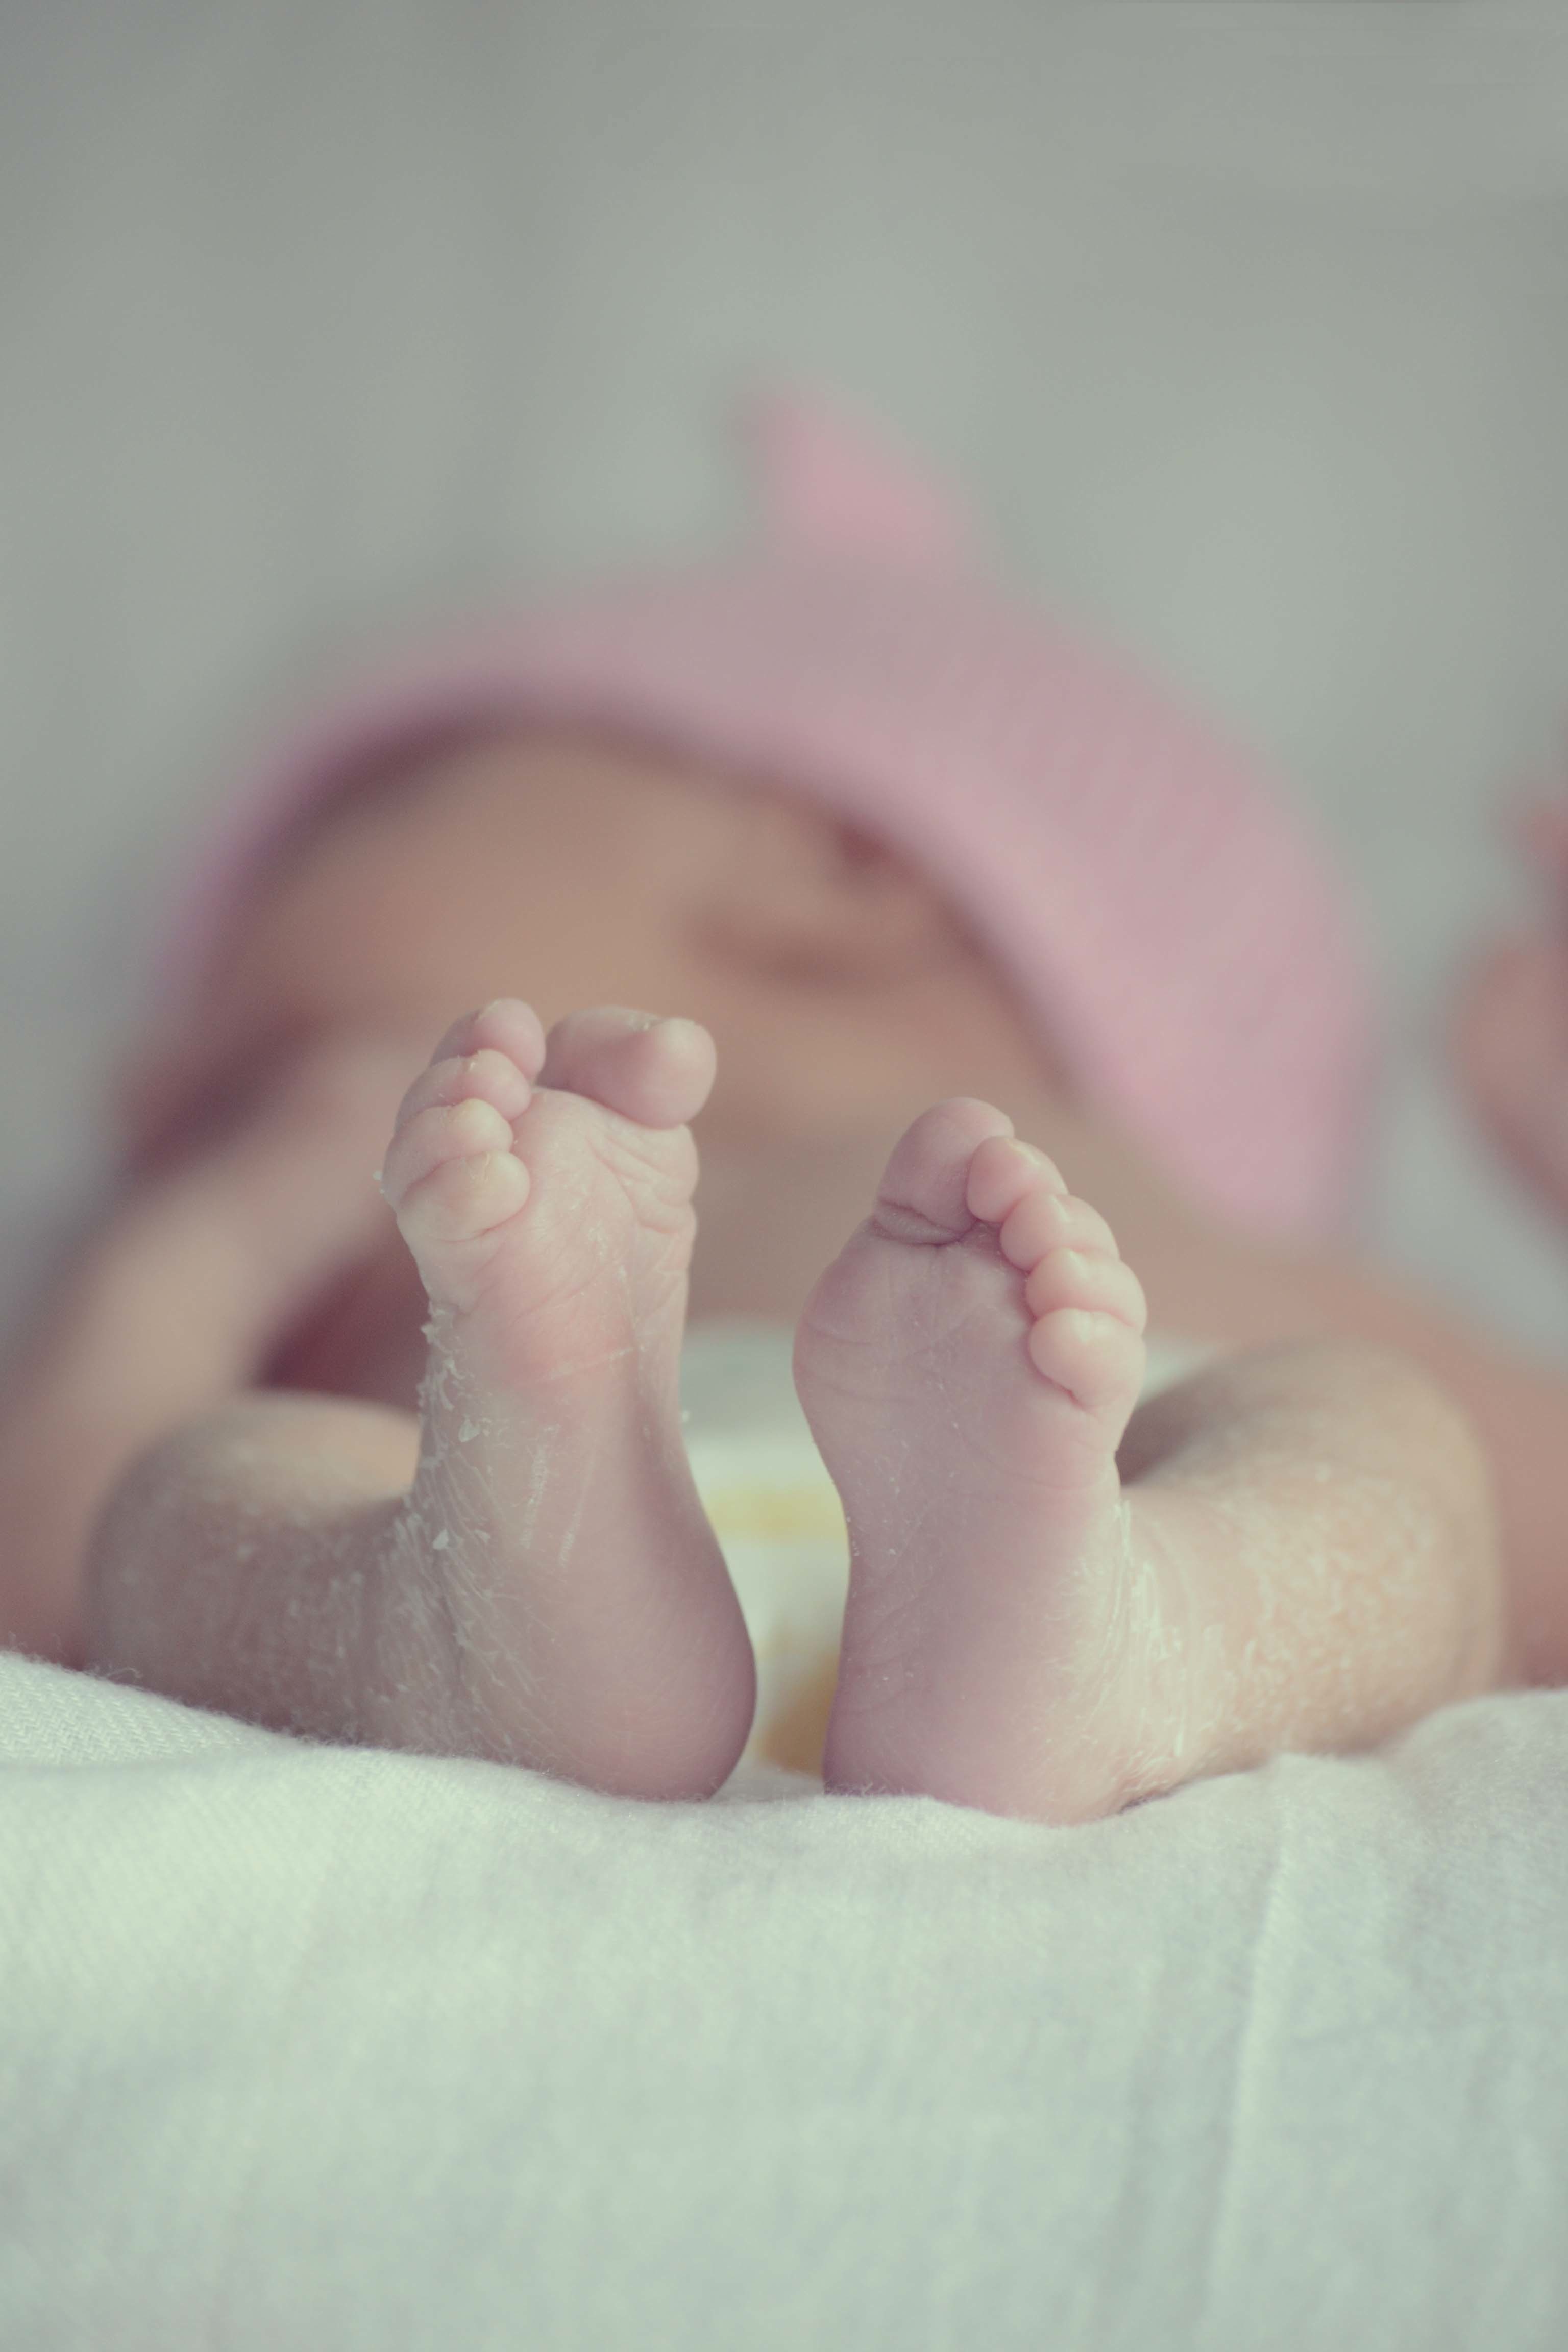
hand, girl, leg, finger, foot, child, mouth, close up, human body, face, nose, infant, eye, head, skin, organ, toe, sense